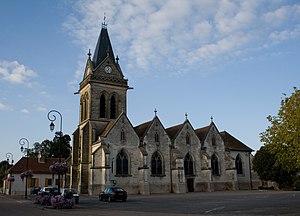
Eglise de Lusigny-sur-Barse
Lusigny-sur-Barse est une commune française, située dans le département de l'Aube en région Grand Est.
L'église Lusigny-sur-Barse est une église à pans de bois située dans la commune de Lusigny-sur-Barse dans le département de l'Aube.